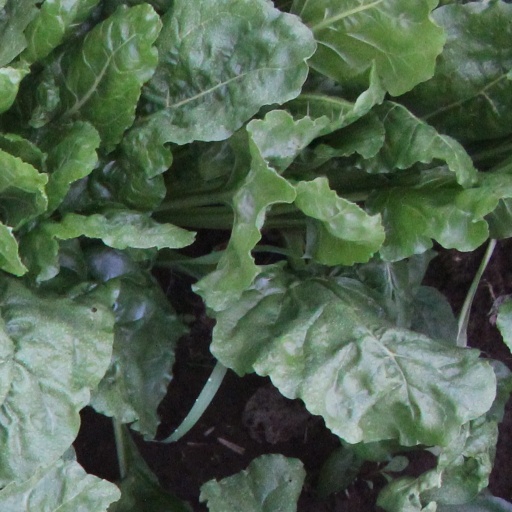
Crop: sugar beet